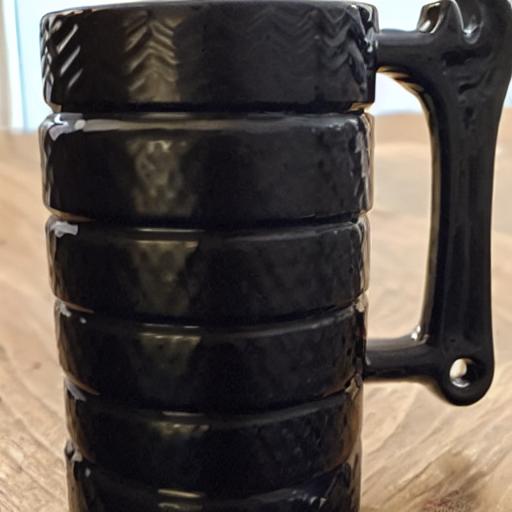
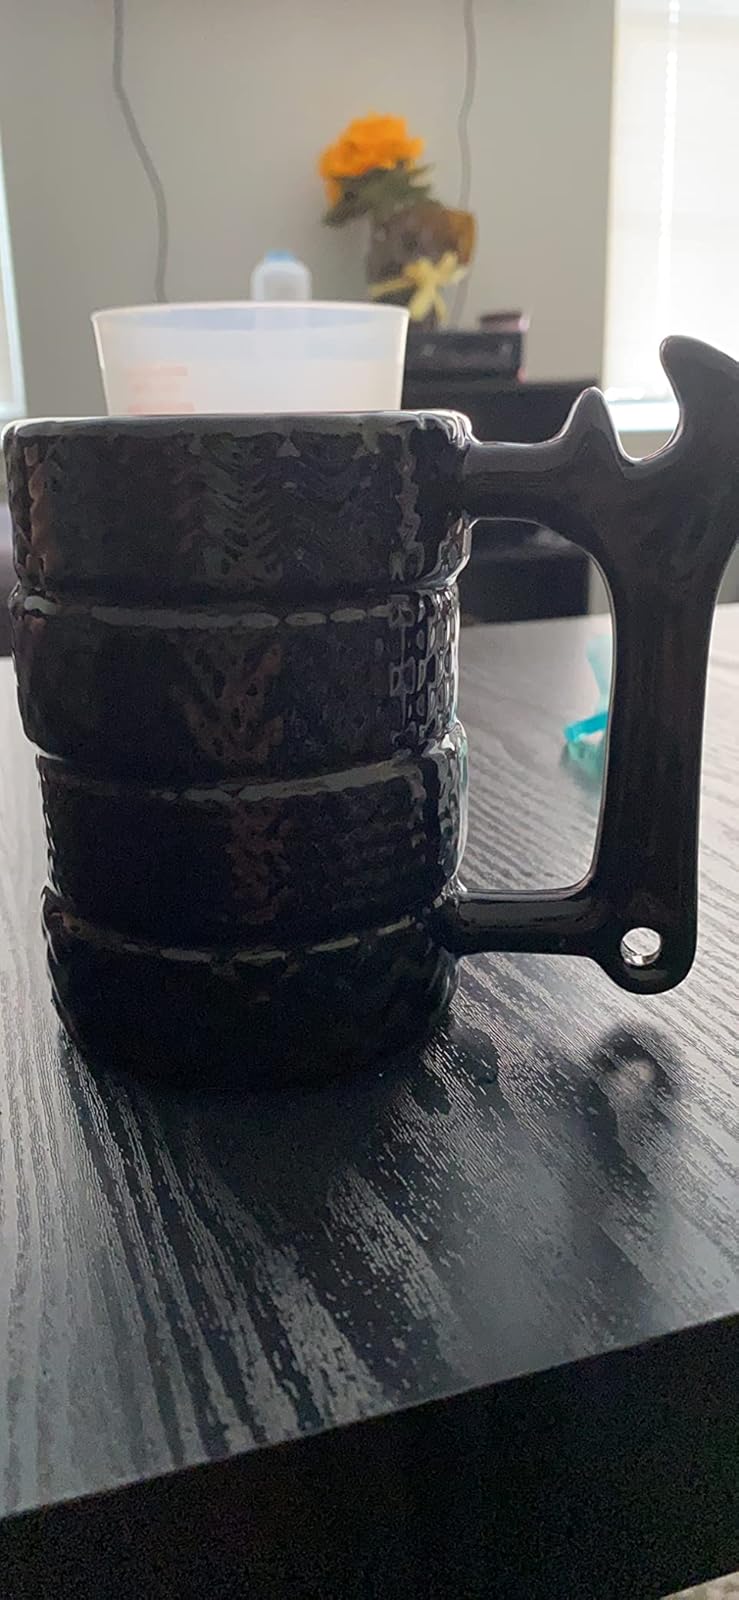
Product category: items_mug
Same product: no